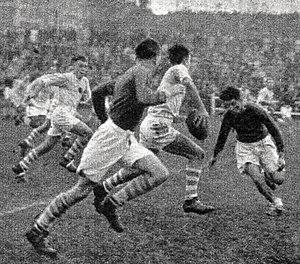
Jean Dauger, trois-quart centre en possession du ballon pour l'Aviron Bayonnais, face au RCF au stade Jean Bouin (octobre 1942).
Jean Dauger est un joueur français de rugby à XV et de rugby à XIII, né le 12 novembre 1919 à Cambo-les-Bains, décédé le 23 octobre 1999 dans la même ville.